A Stranger in Town (1967 film)

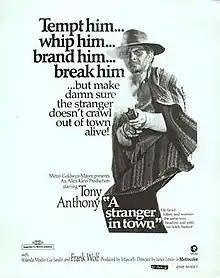
US film poster

A Stranger in Town (Italian: "Un dollaro tra i denti", lit. "A dollar between the teeth"), released in the UK as For a Dollar in the Teeth, is a 1967 Italian-American Spaghetti Western film directed by Luigi Vanzi.